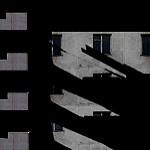
Label: buildings